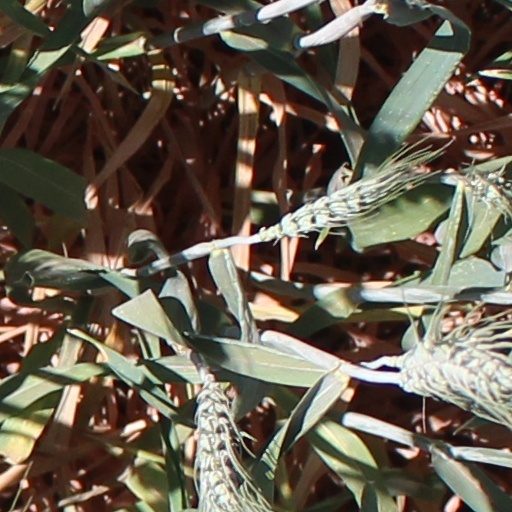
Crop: wheat